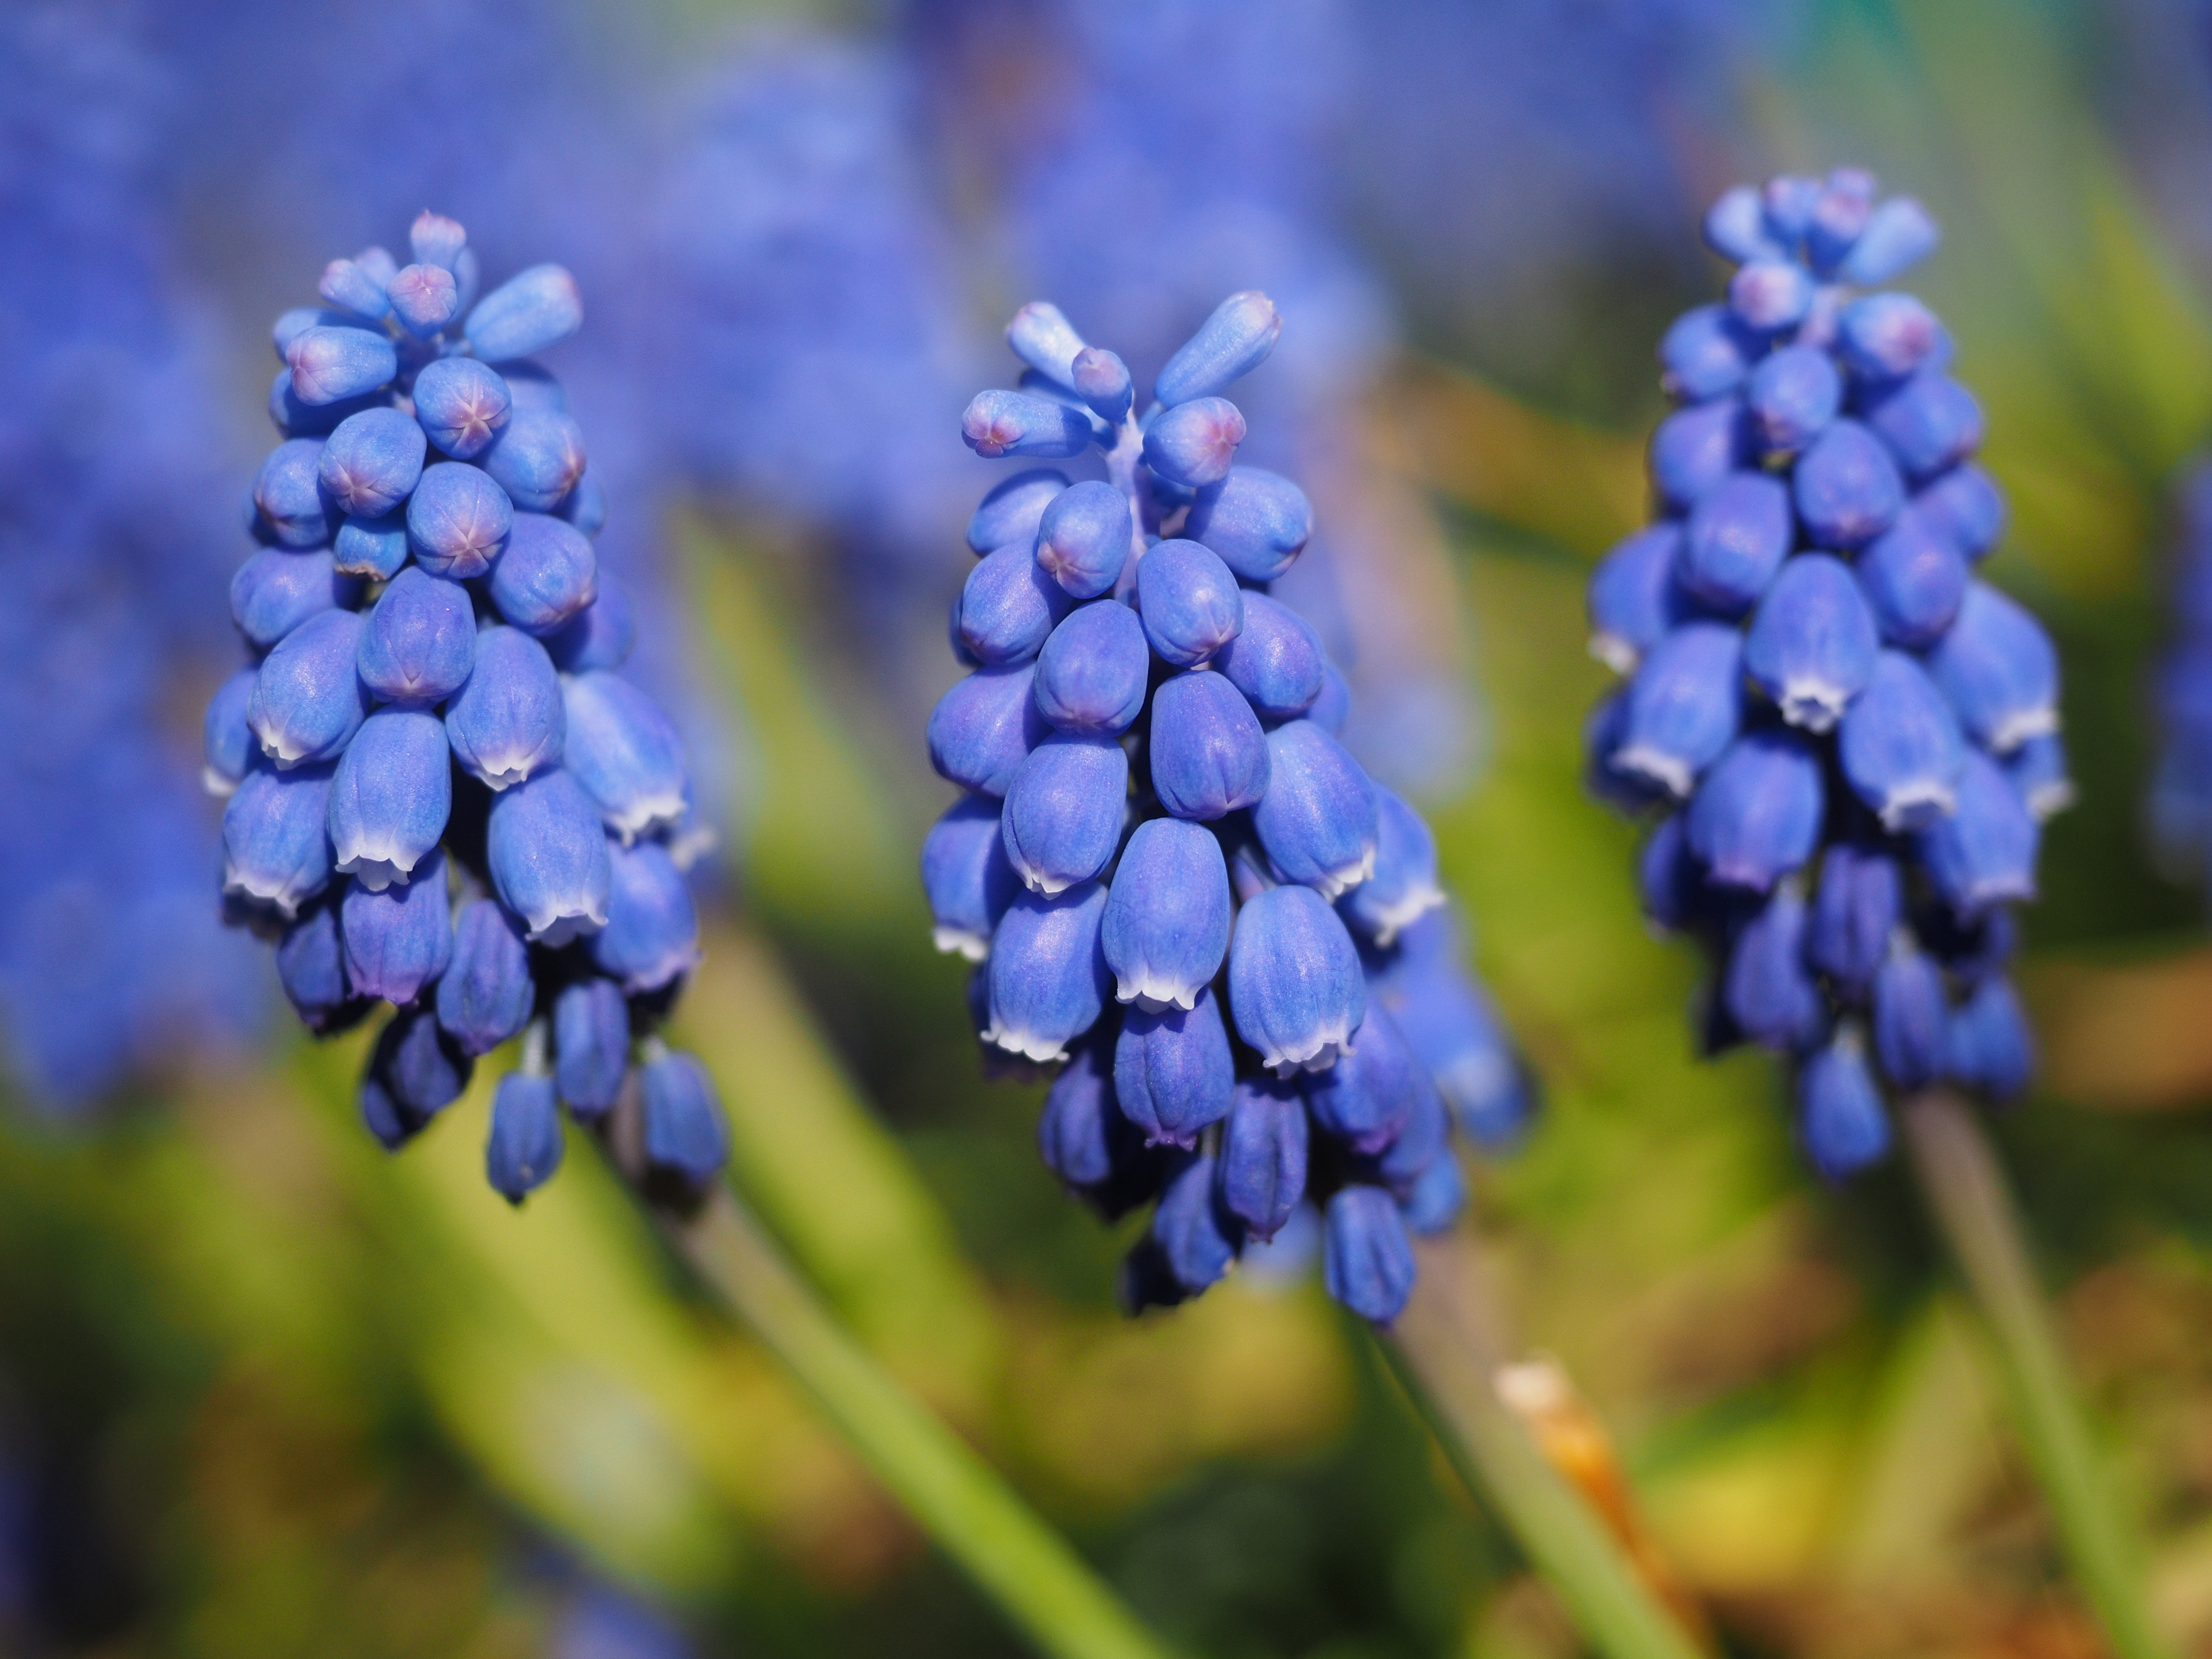
nature, blossom, plant, flower, bloom, bell, spring, produce, botany, blue, colorful, garden, flora, wildflower, bright, muscari, hyacinth, macro photography, ornamental plant, garden plant, flowering plant, inflorescences, asparagaceae, muscari neglectum, asparagus plant, traubenf rmige inflorescences, common grape hyacinth, muscari botryoides, vineyard traubenhyazinthe, muscari racemosum, overlooked traubenhyazinthe, unrecognized traubenhyazinthe, land plant